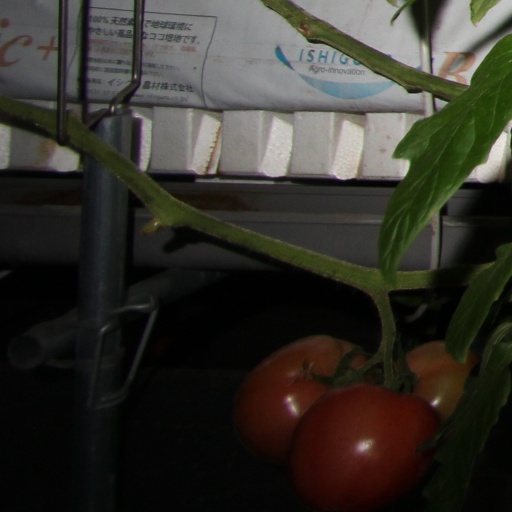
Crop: tomato